Hanwell railway station

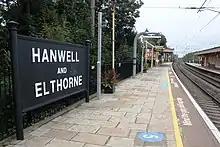
Original name board on Platform 3 in 2021

The station is sited a short distance east of the Grade I listed Wharncliffe Viaduct.